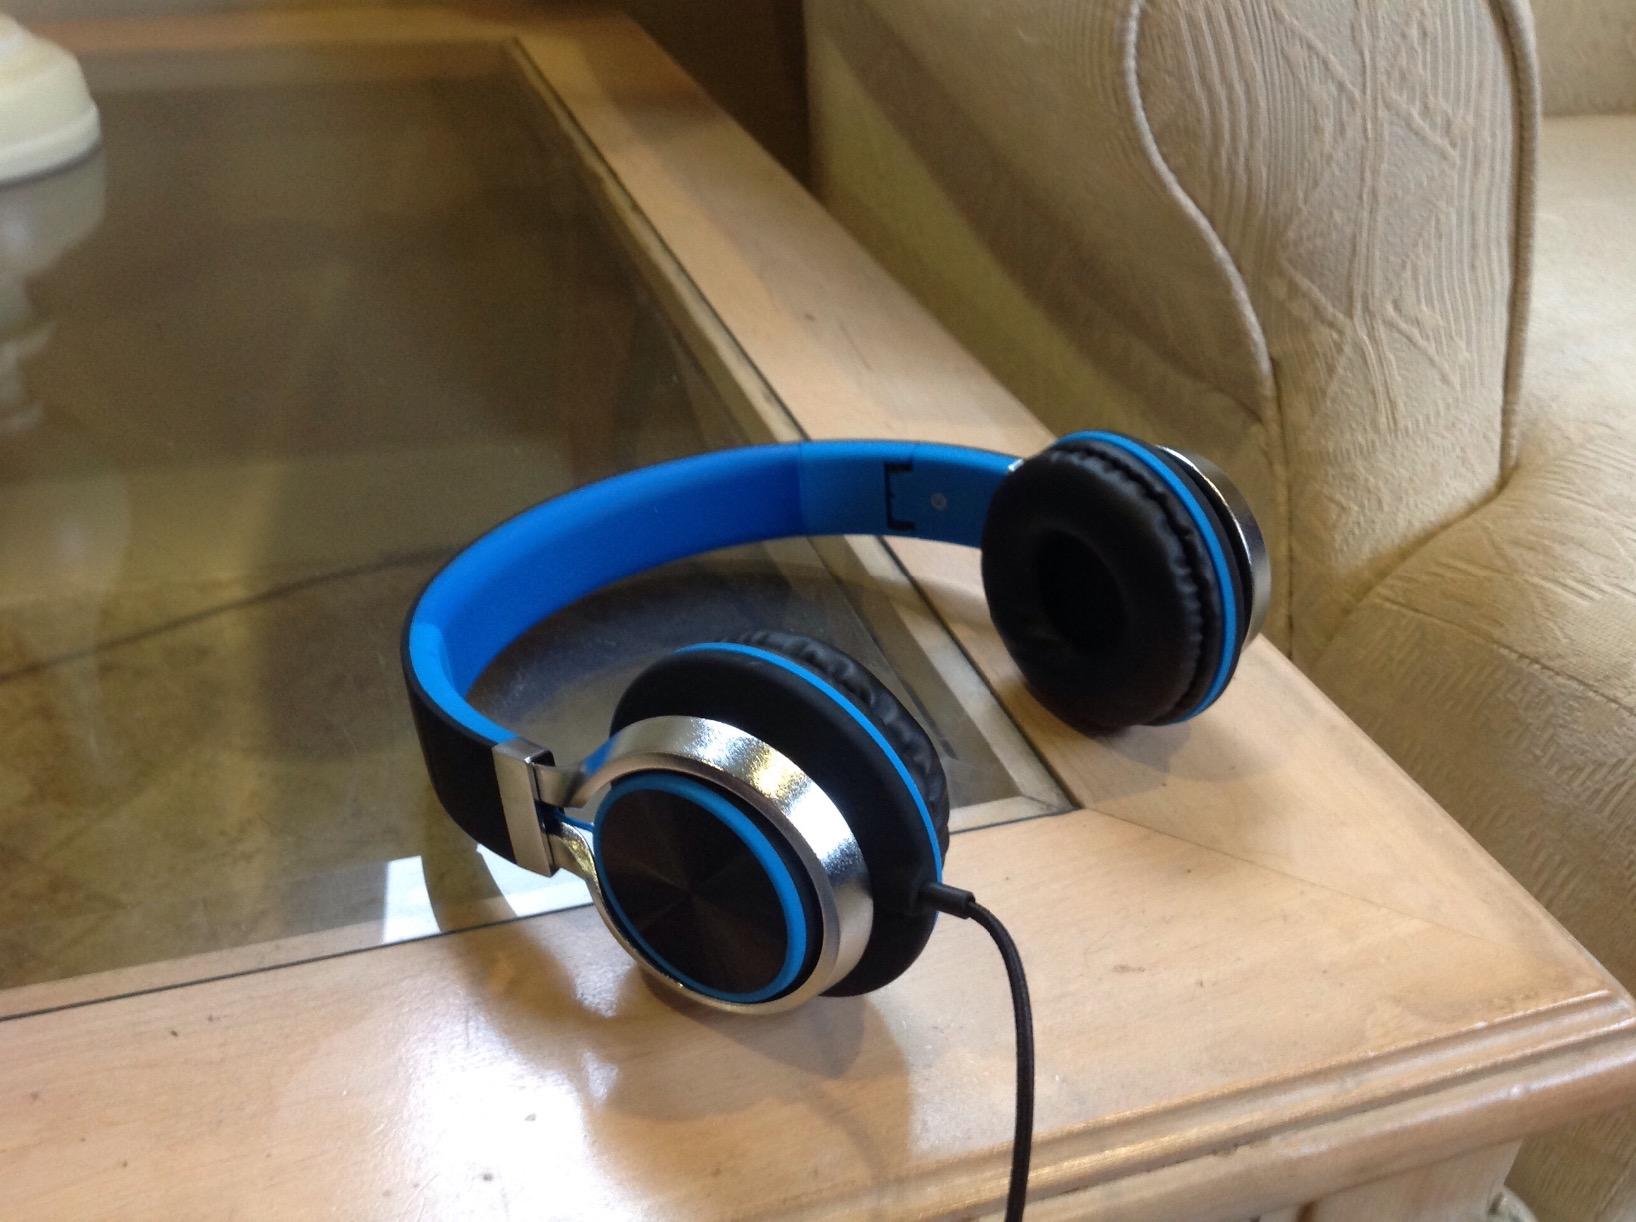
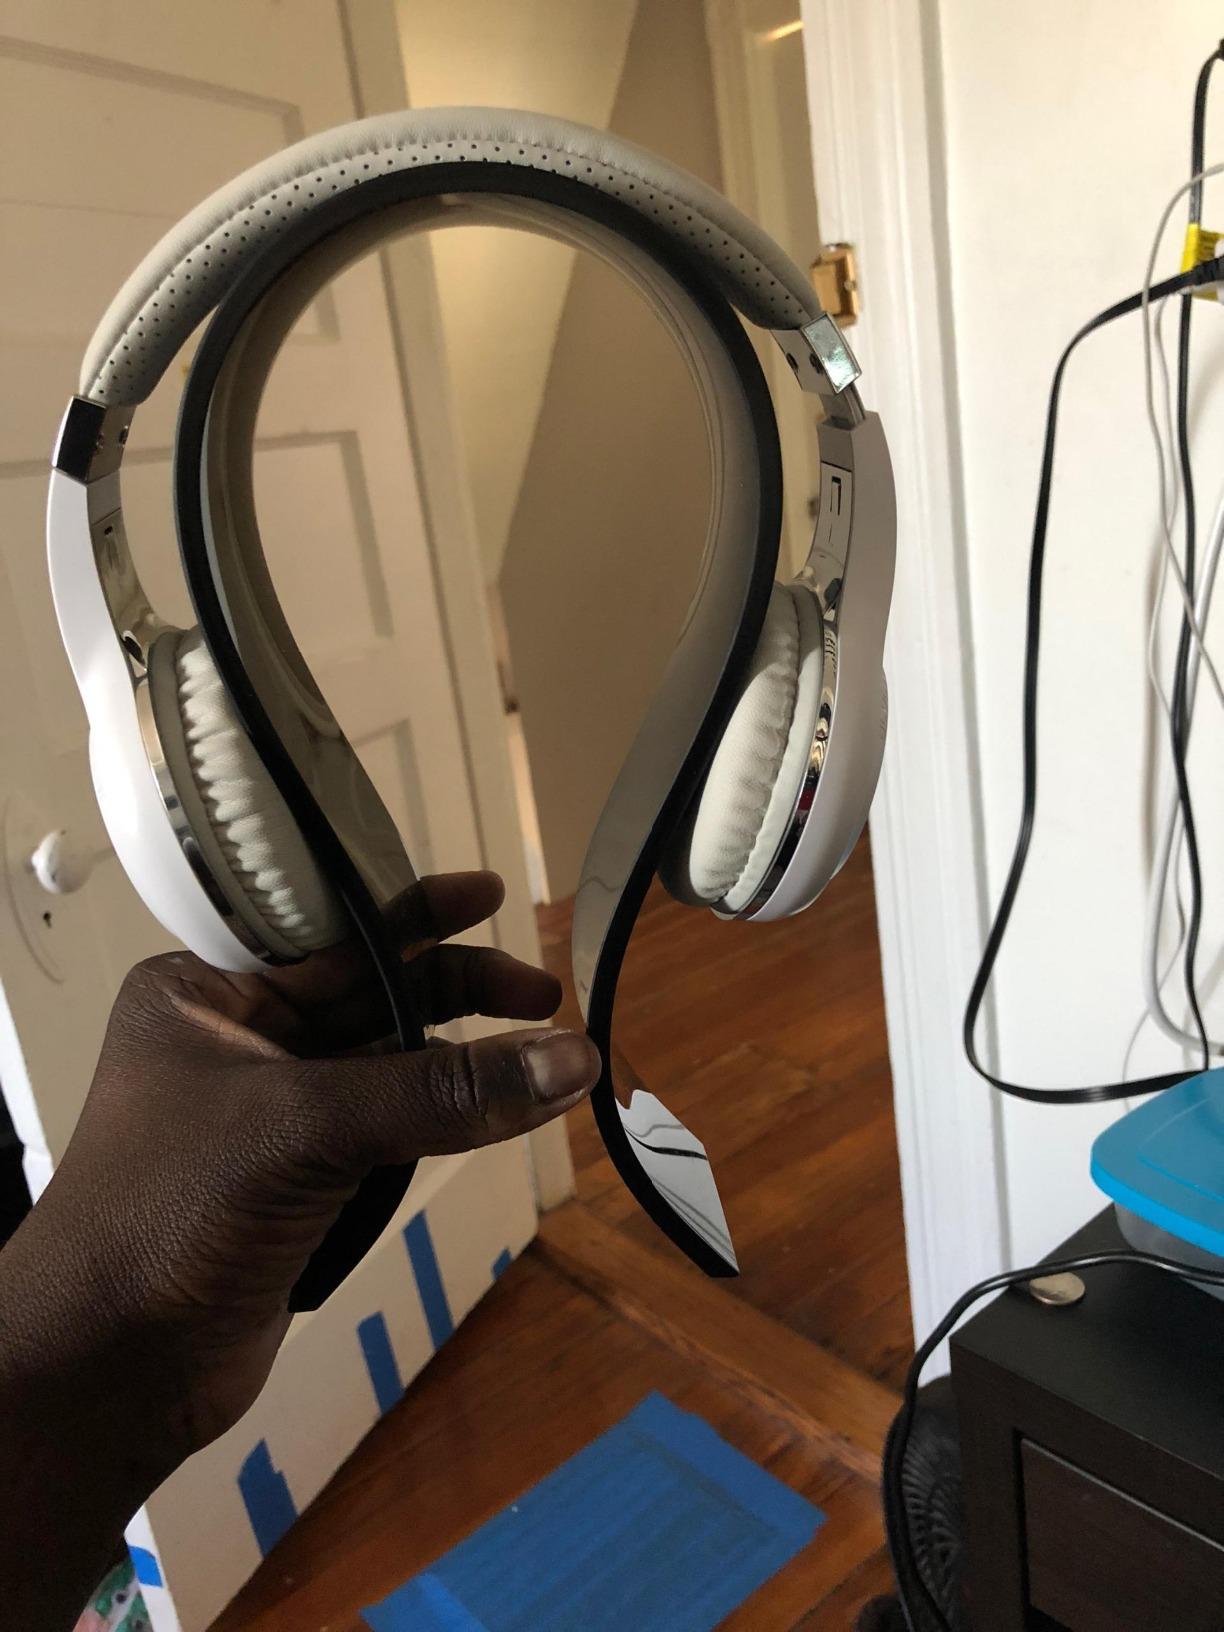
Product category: headphones
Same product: no